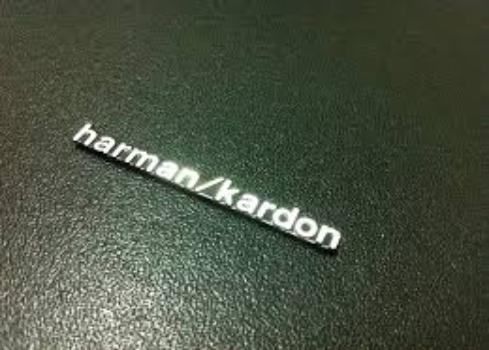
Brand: HARMAN KARDON
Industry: Electronic